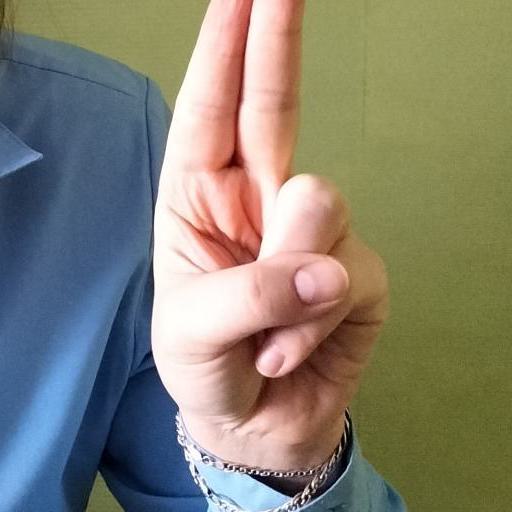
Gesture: two_up